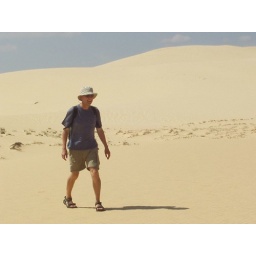
Peter in the white sand dunes in Mue Ne